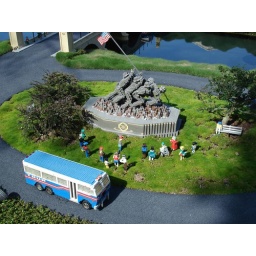
Lego bus moving around roads